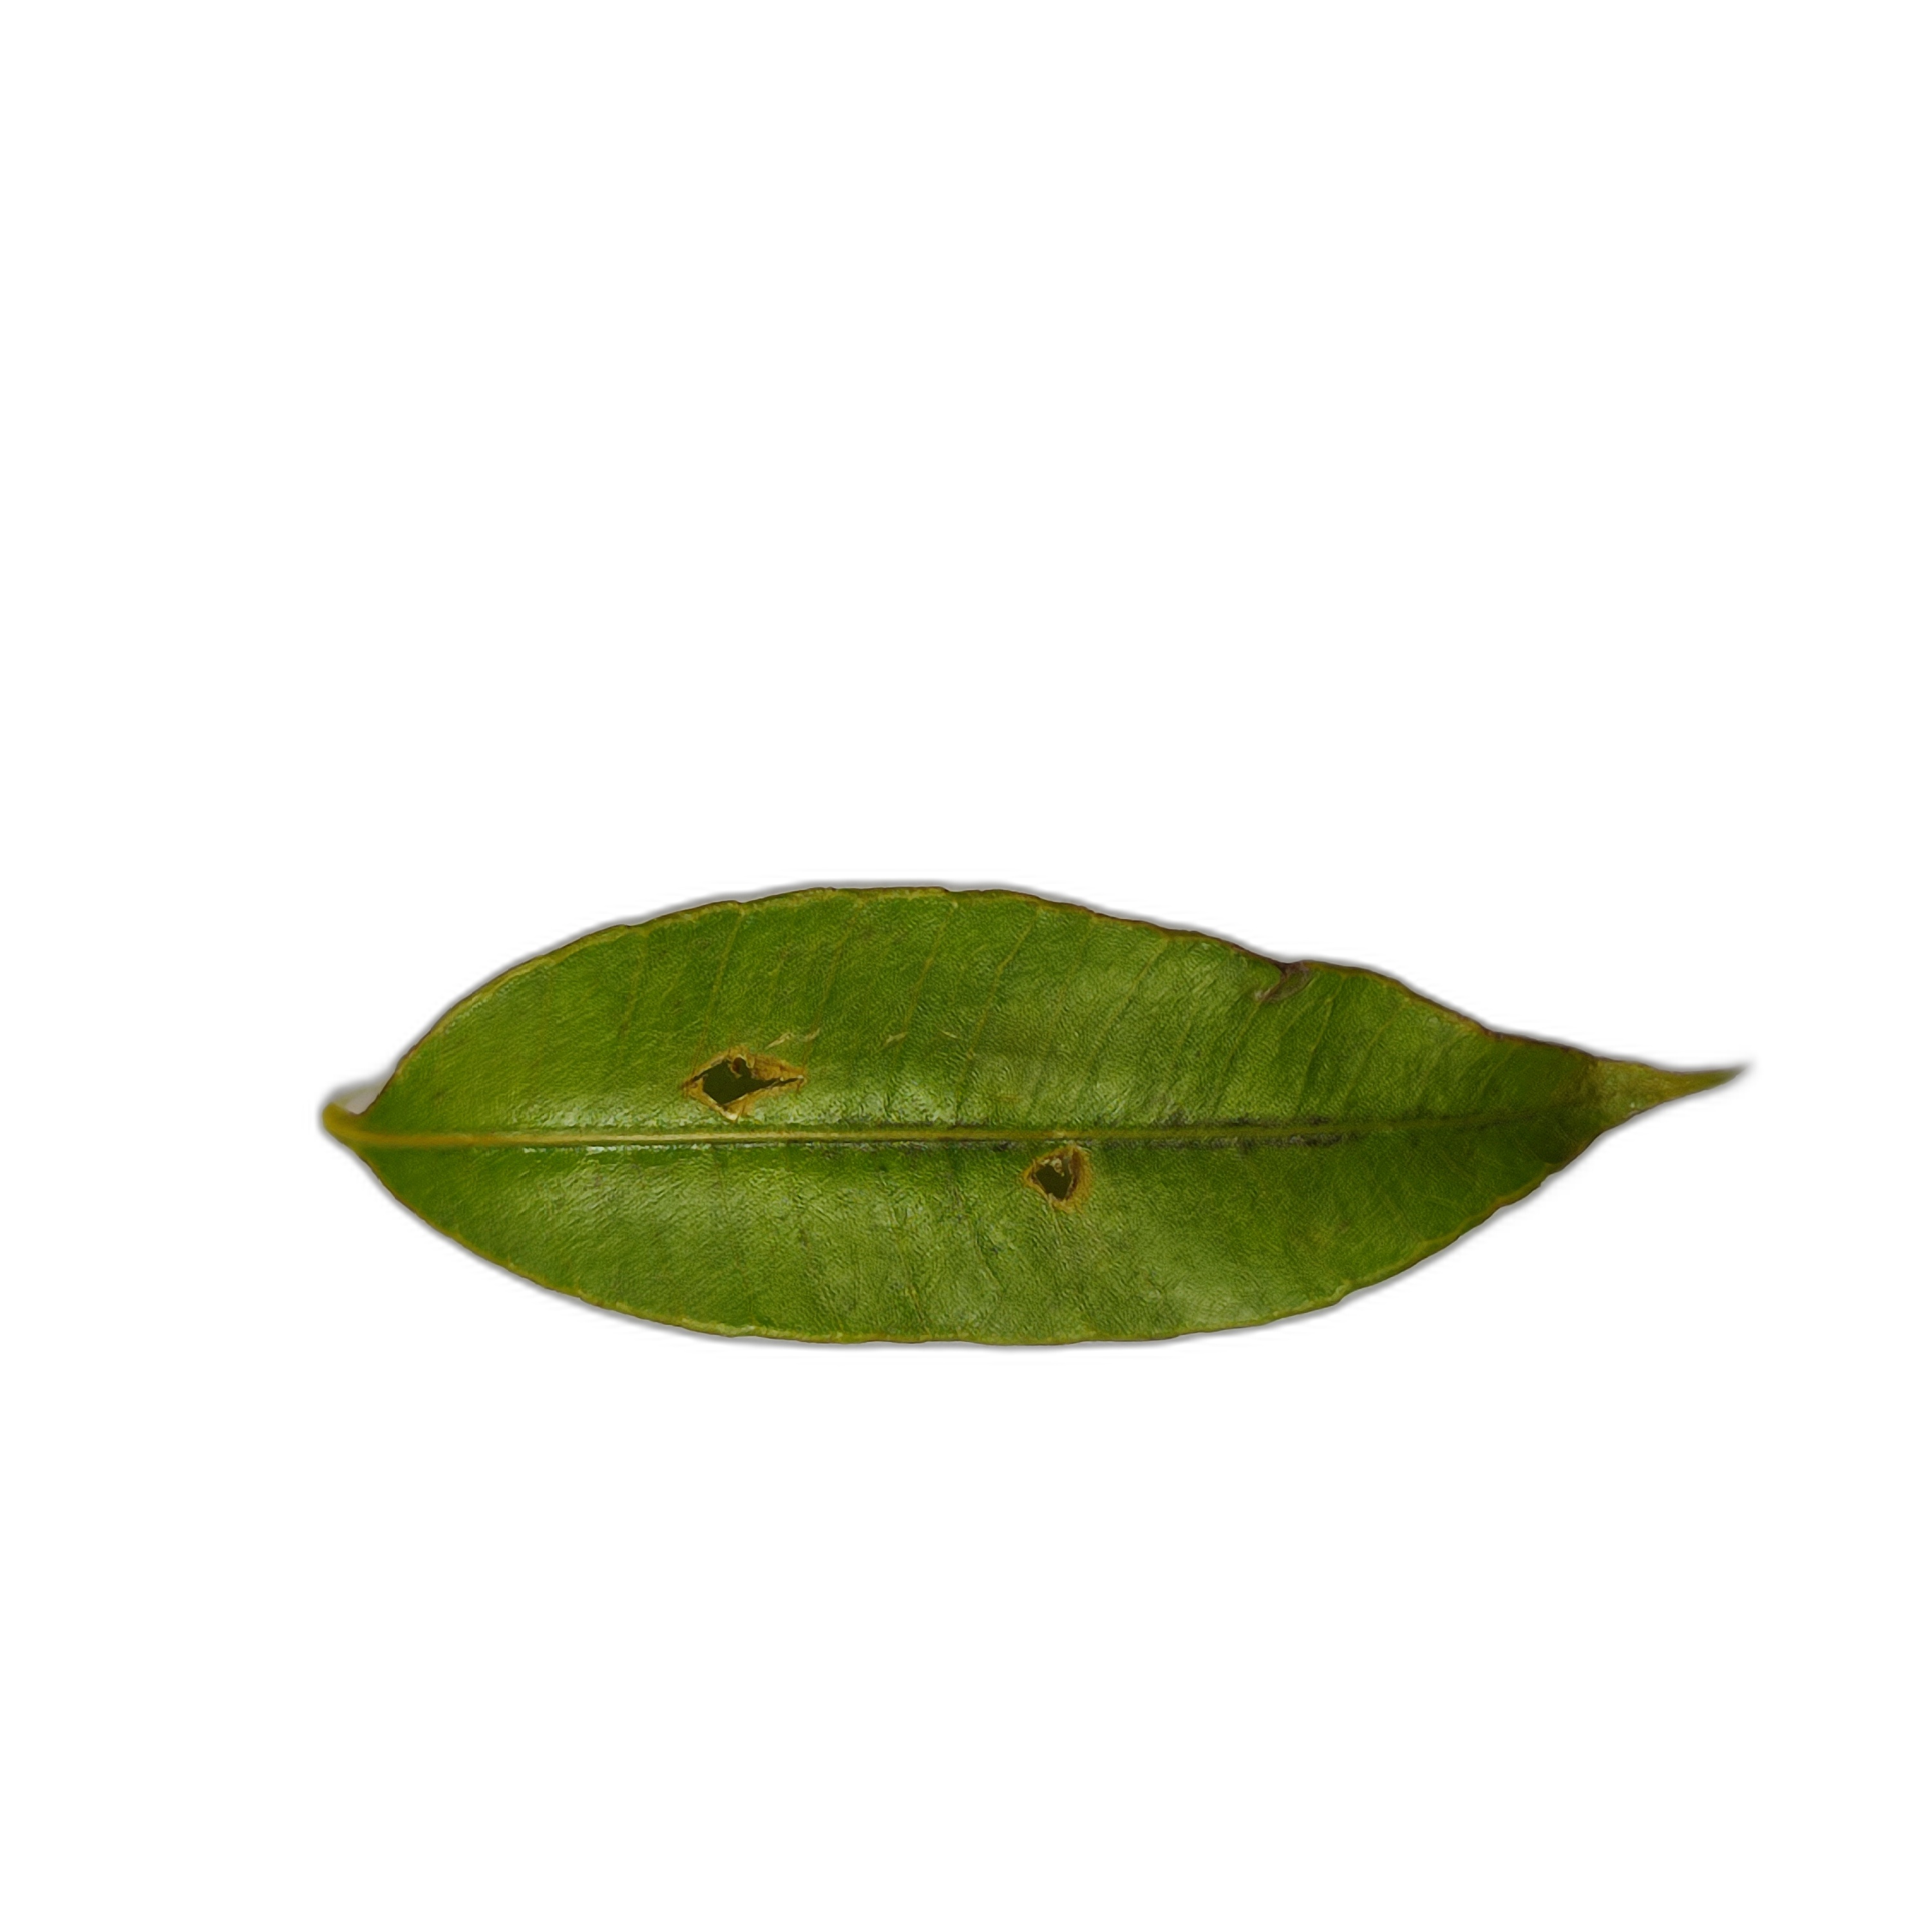
Label: not_healthy